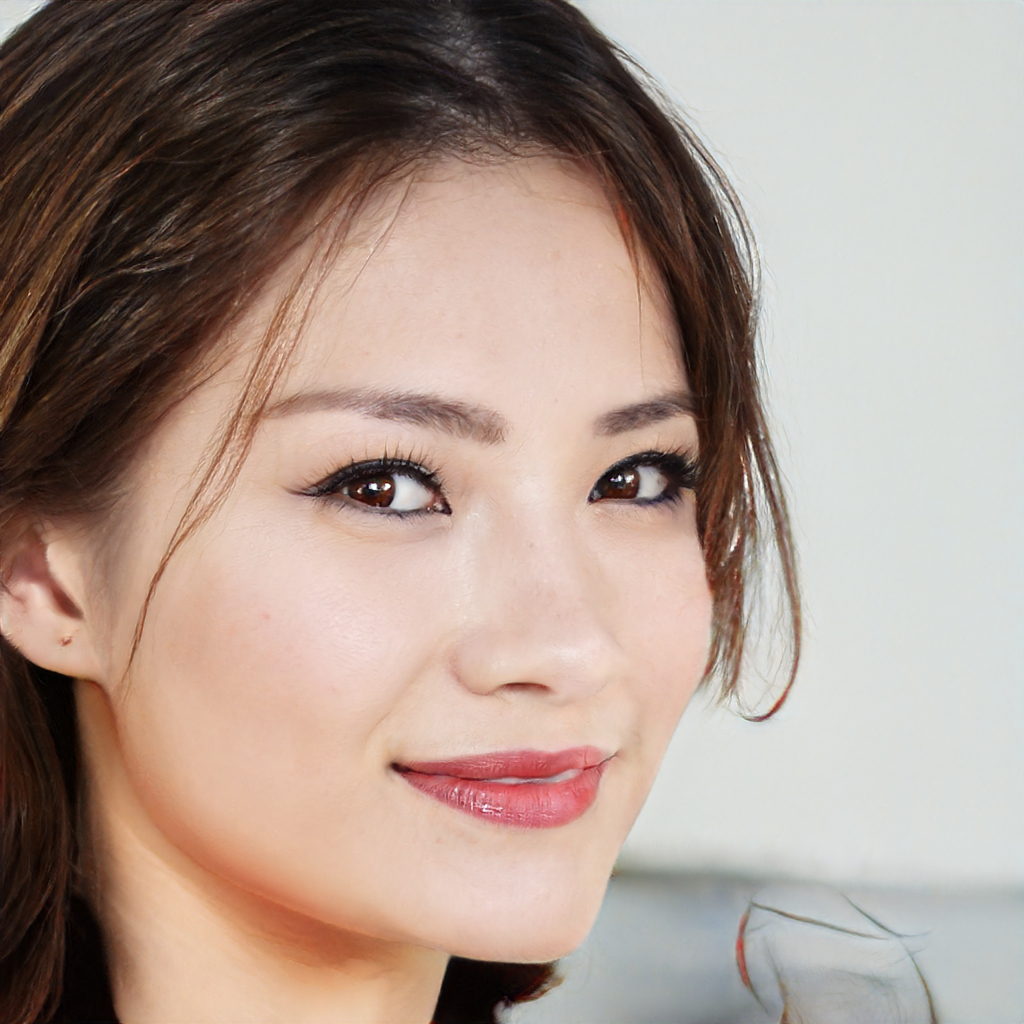
Label: Colored